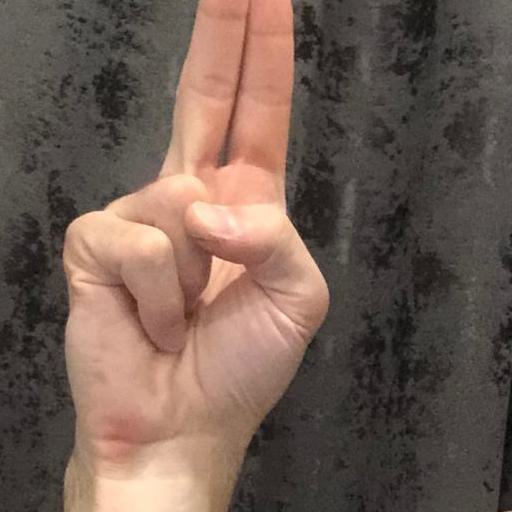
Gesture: two_up